Atmospheric railway

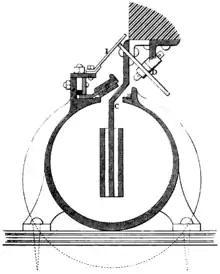
Illustration from "A Treatise on the Adaptation of Atmospheric Pressure to the Purposes of Locomotion on Railways", Samuda

In 1841, Joseph Samuda published "A Treatise on the Adaptation of Atmospheric Pressure to the Purposes of Locomotion on Railways".